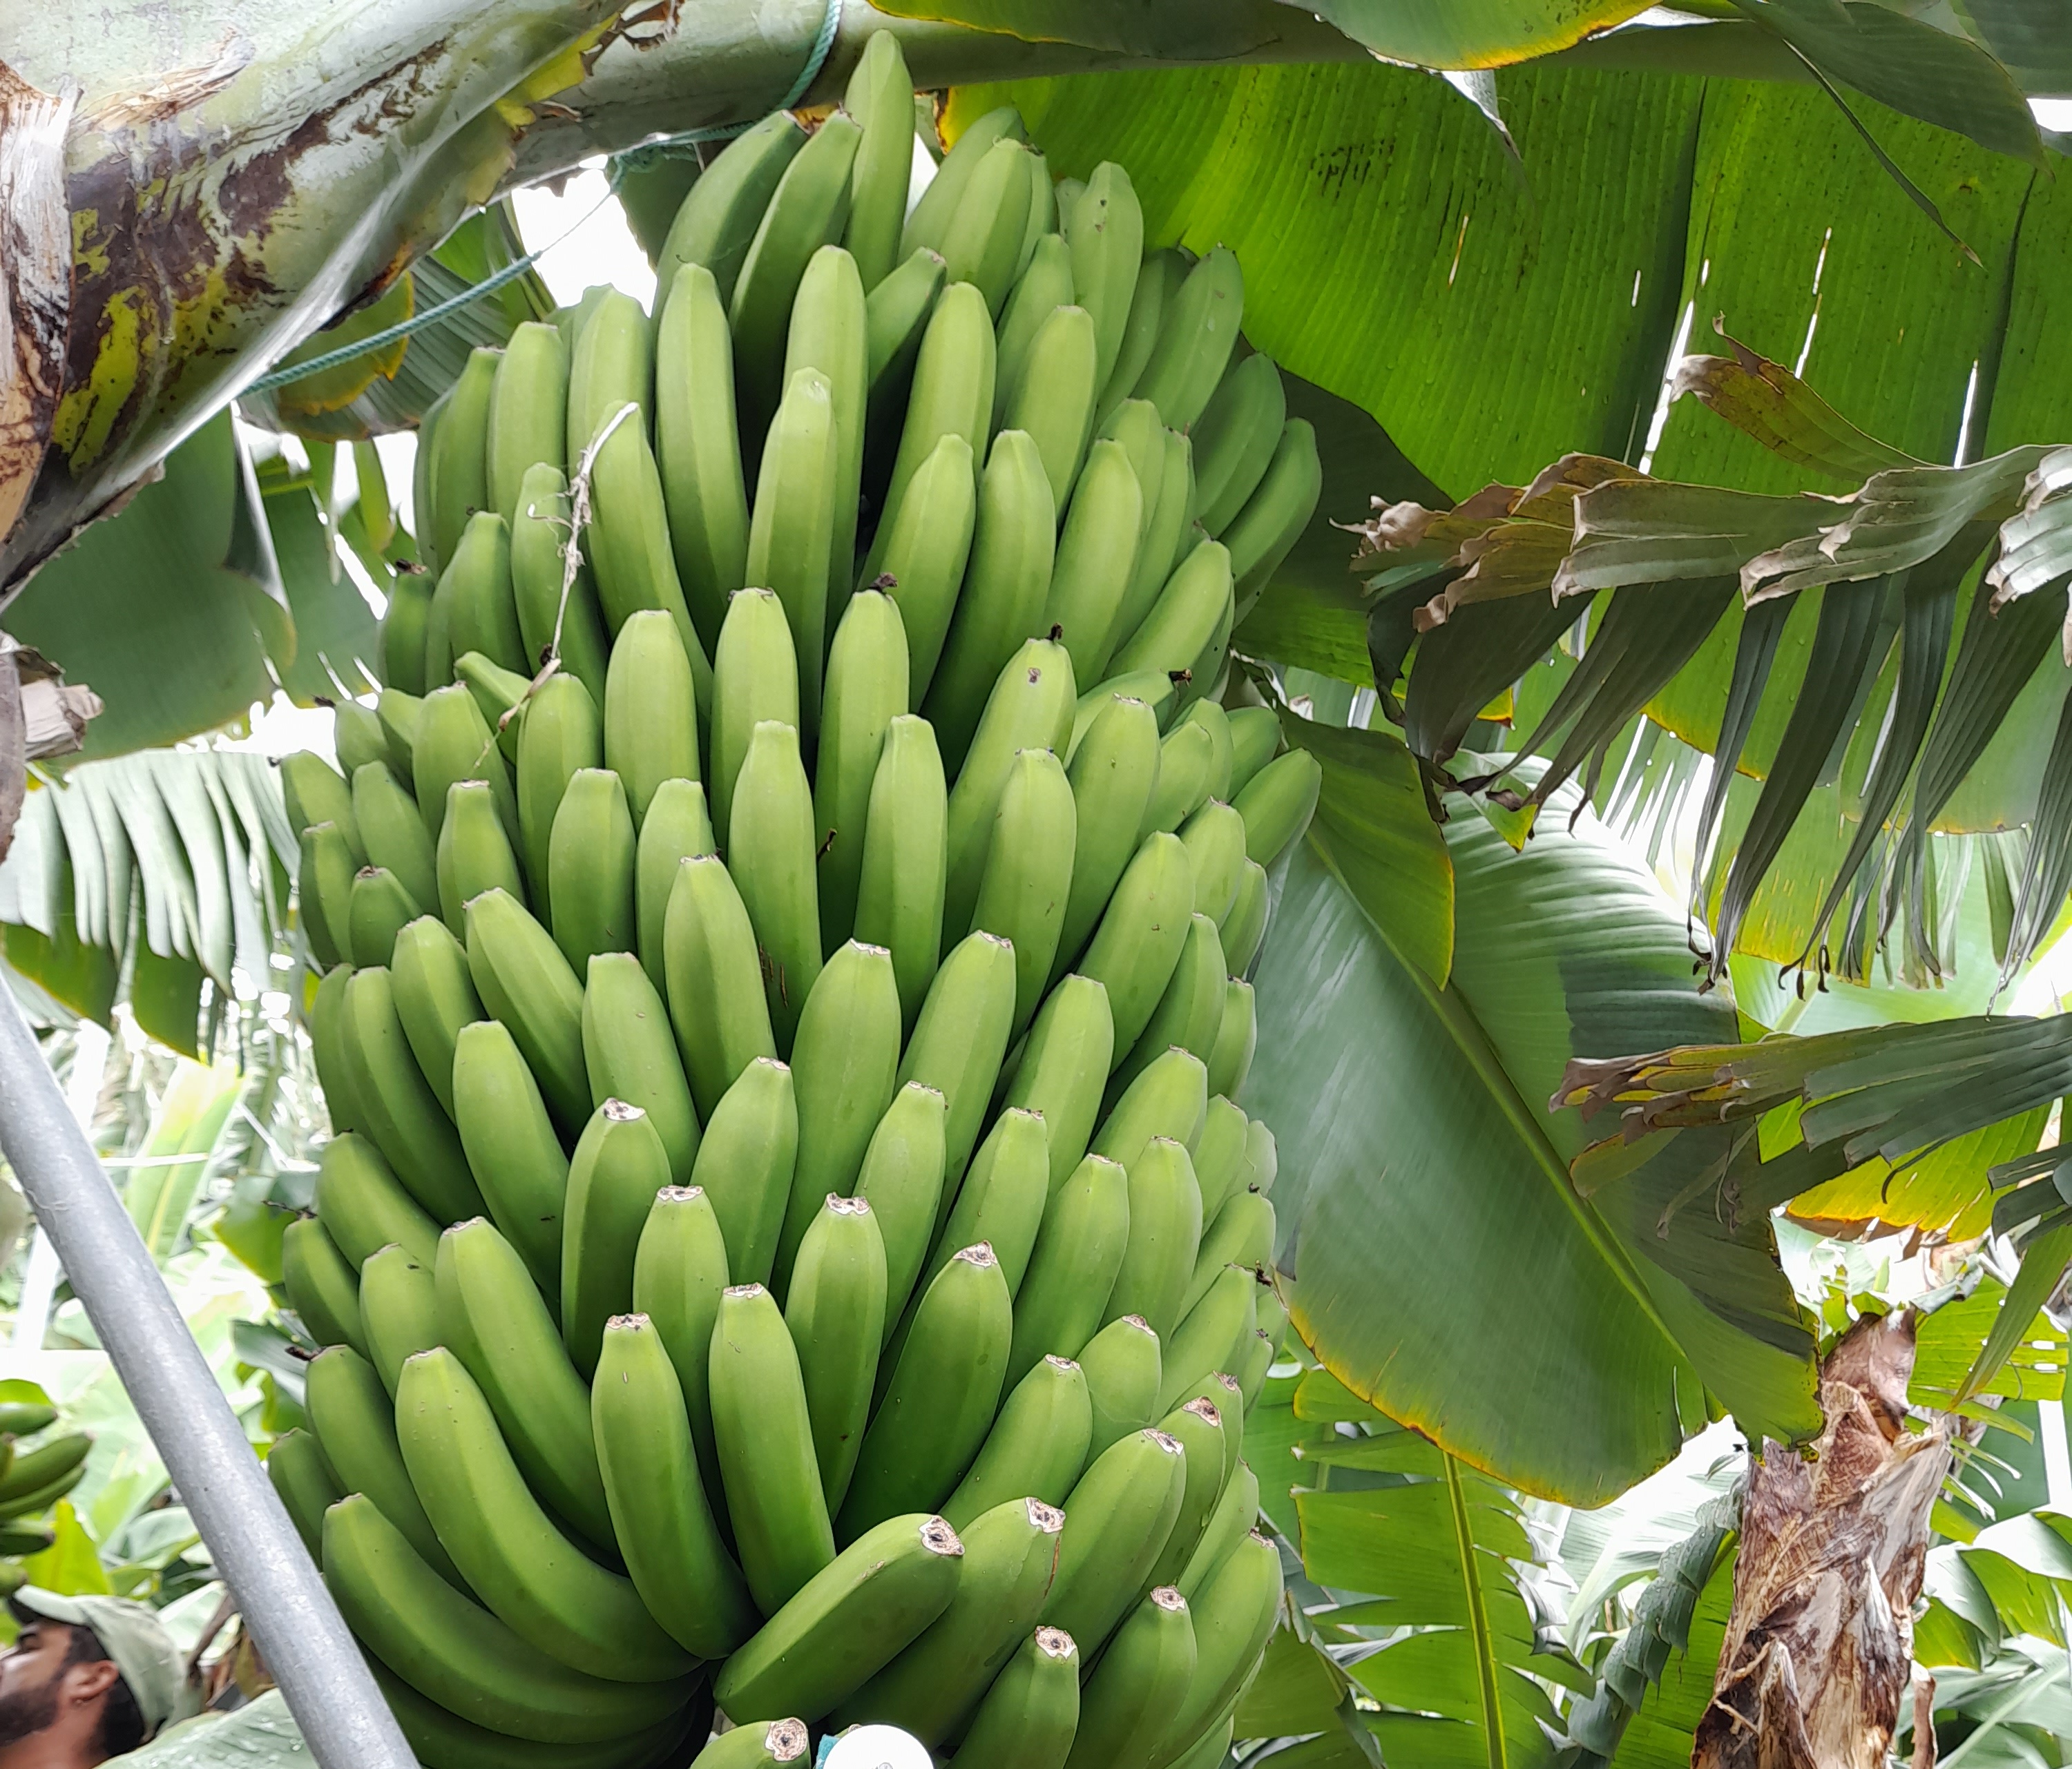
Label: Cut